Coggin College of Business

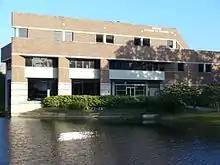

The Coggin College of Business Administration building (or building 42) is the home of the college. The facility has fourteen classrooms (with capacities of 36-54), an auditorium, three business technology classrooms, five student skills labs, and a special Trading Room for student Investment Analysts of the Osprey Financial Group. The facility houses numerous administrative and professor's offices as well as the Career Management Center, offering internship and career services exclusively for Coggin students. The building opened in 1996 at a cost of $7.8 million.